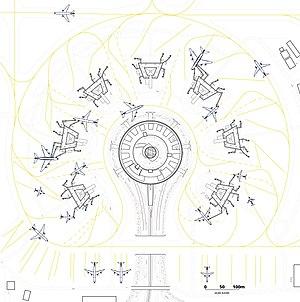
Plan de toiture (état 2017, avant démolition d'un satellite) du terminal 1 de l'aéroport de Paris Charles-de-Gaulle
L'aéroport de Paris-Charles-de-Gaulle, communément appelé « aéroport de Roissy-Charles-de-Gaulle » ou « aéroport de Roissy », est un aéroport international situé à Roissy-en-France, 23 km au nord-est de Paris. Il est le premier aéroport en France par son importance, la deuxième plus importante plate-forme de correspondance aéroportuaire d'Europe et le dixième aéroport mondial en 2018 pour le trafic passagers avec 72,2 millions de passagers.